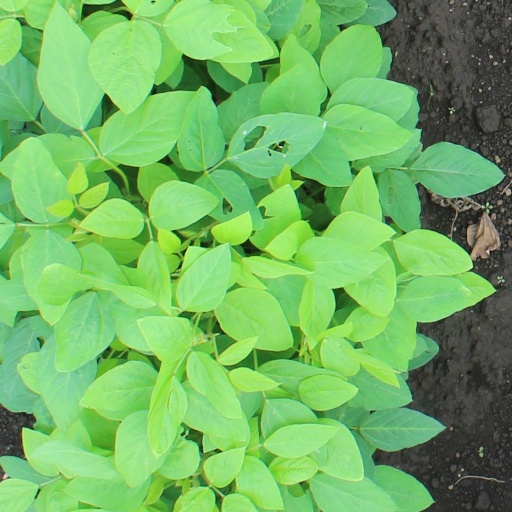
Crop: soybean